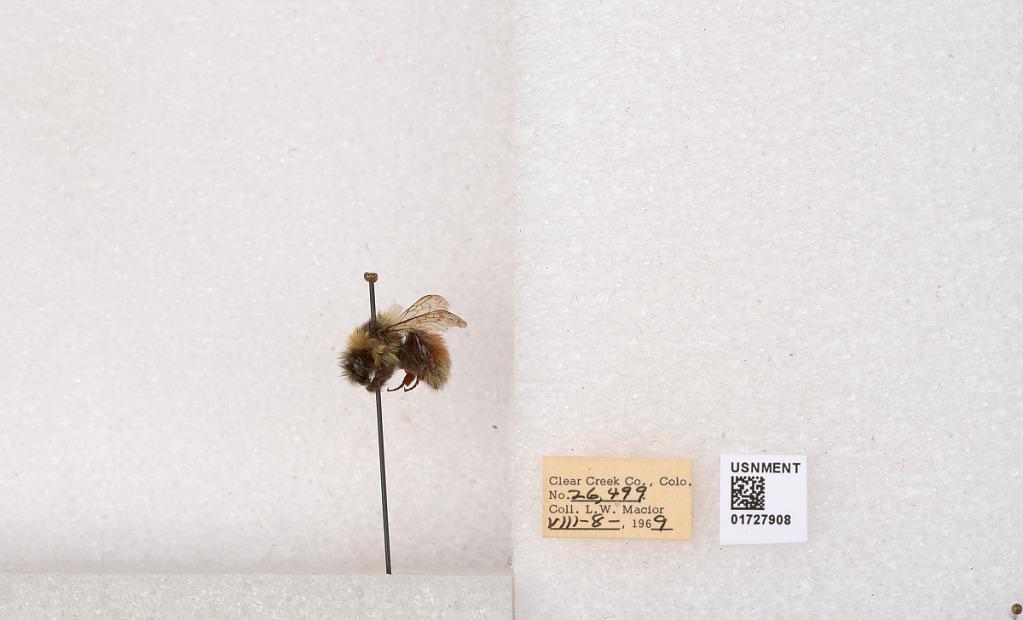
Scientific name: Bombus (Pyrobombus) sylvicola Kirby
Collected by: L. Macior
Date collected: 1969-8-8
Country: United States
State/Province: Colorado
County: Clear Creek
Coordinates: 39.7006, -105.694